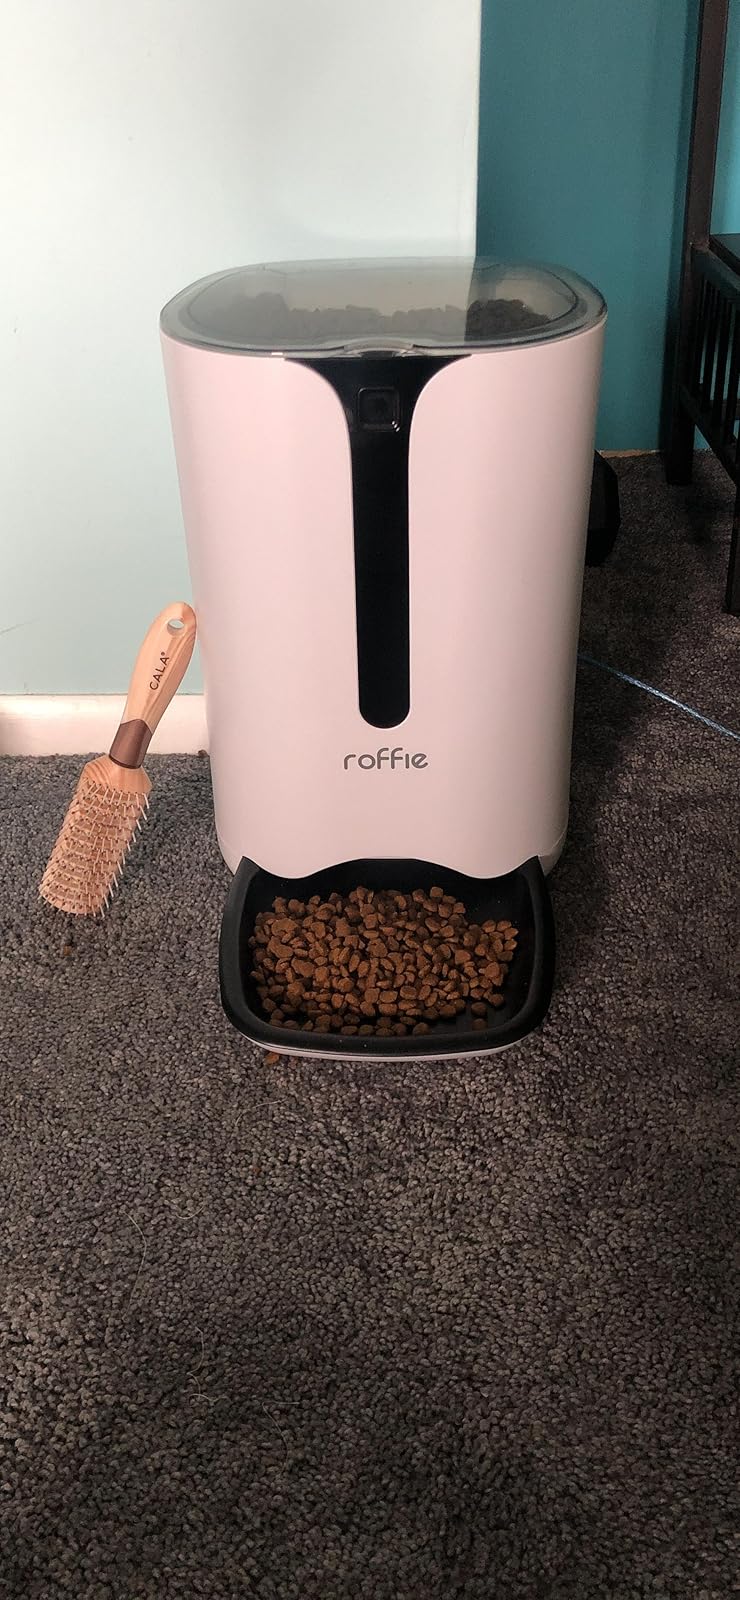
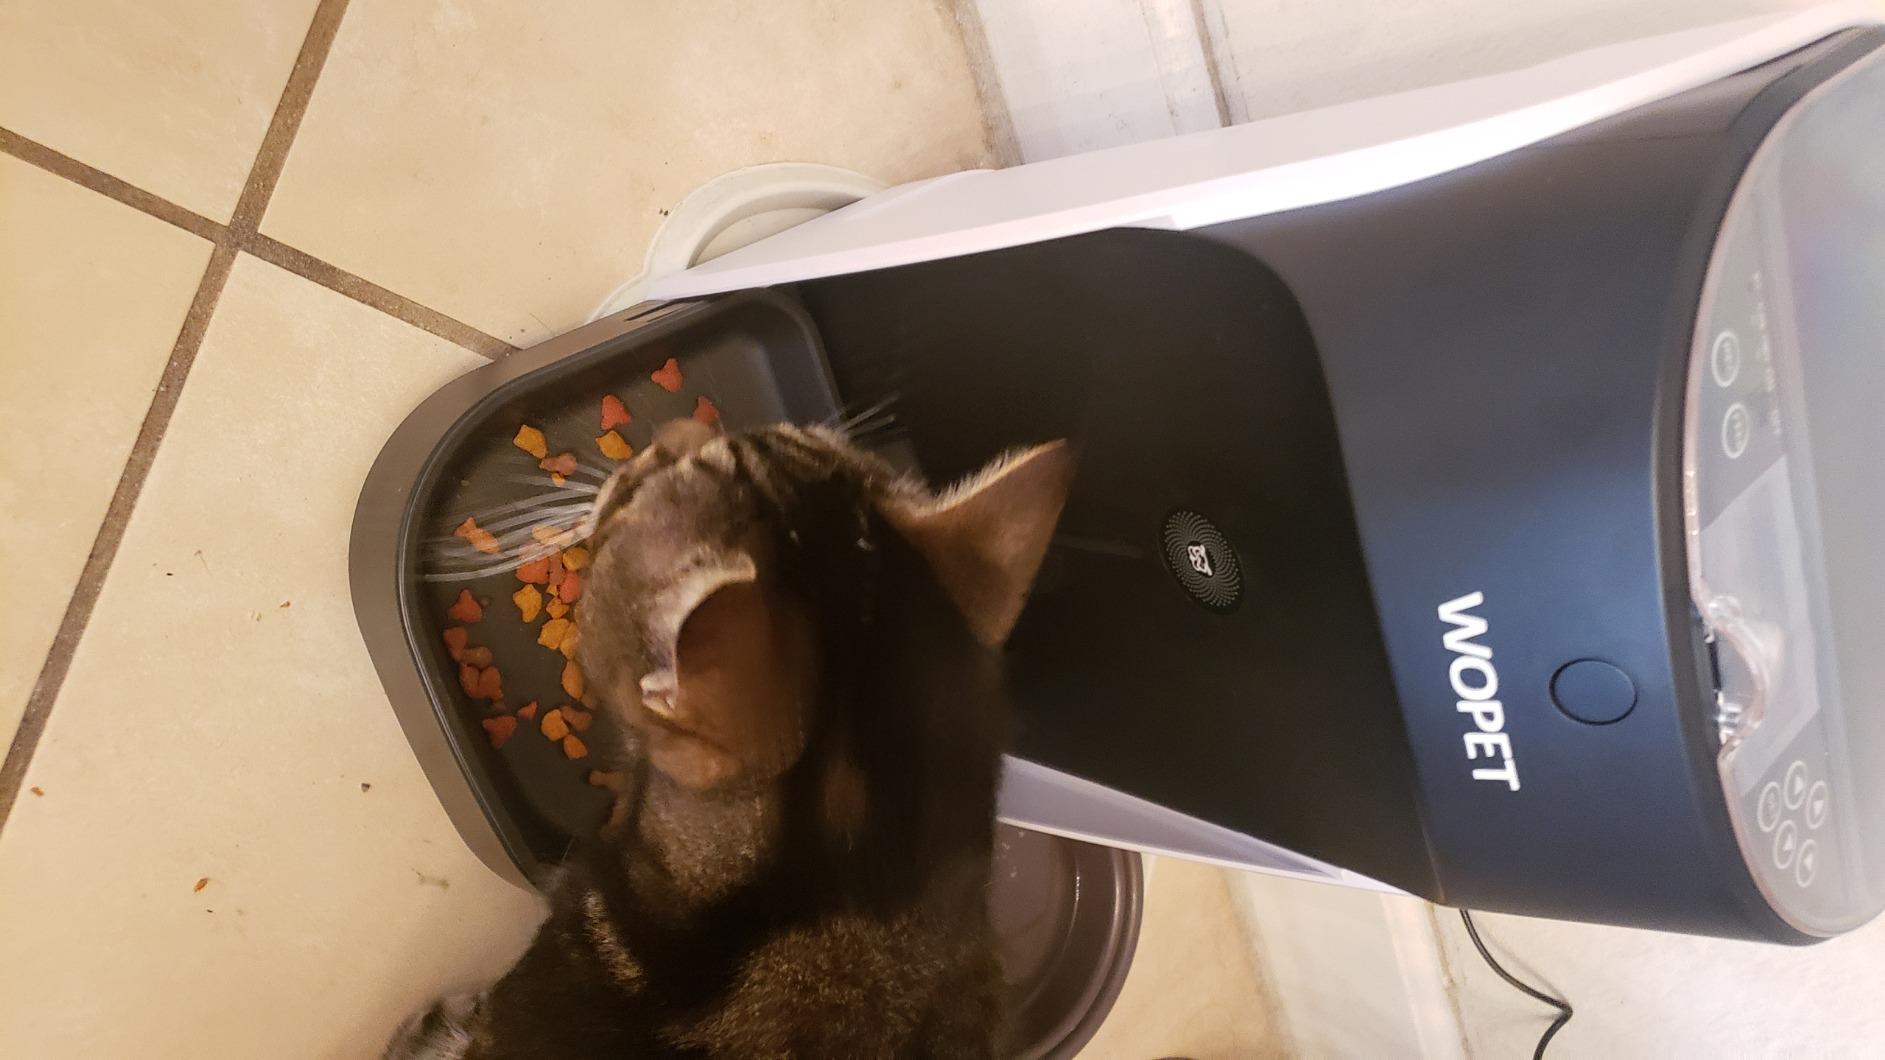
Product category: items_feeder
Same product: no